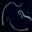
Label: worm